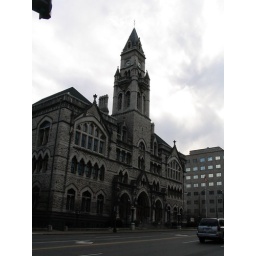
First federal building built in Nashville, TN. It is now used as office space. Very impressive building.